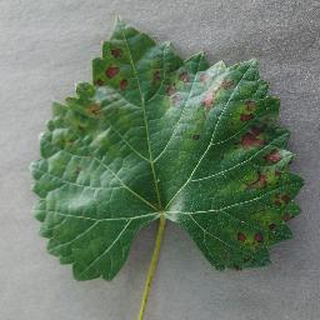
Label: grape_esca_black_measles